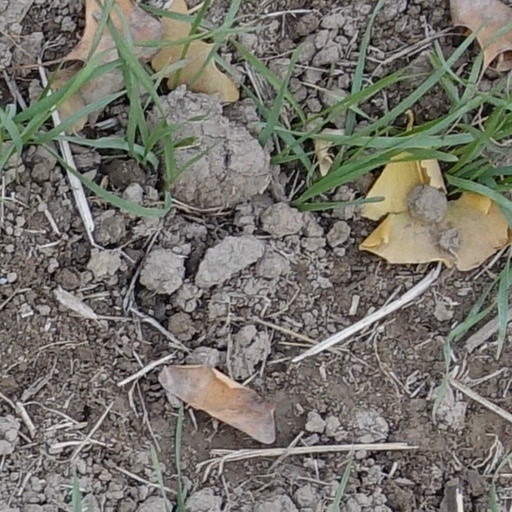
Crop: wheat